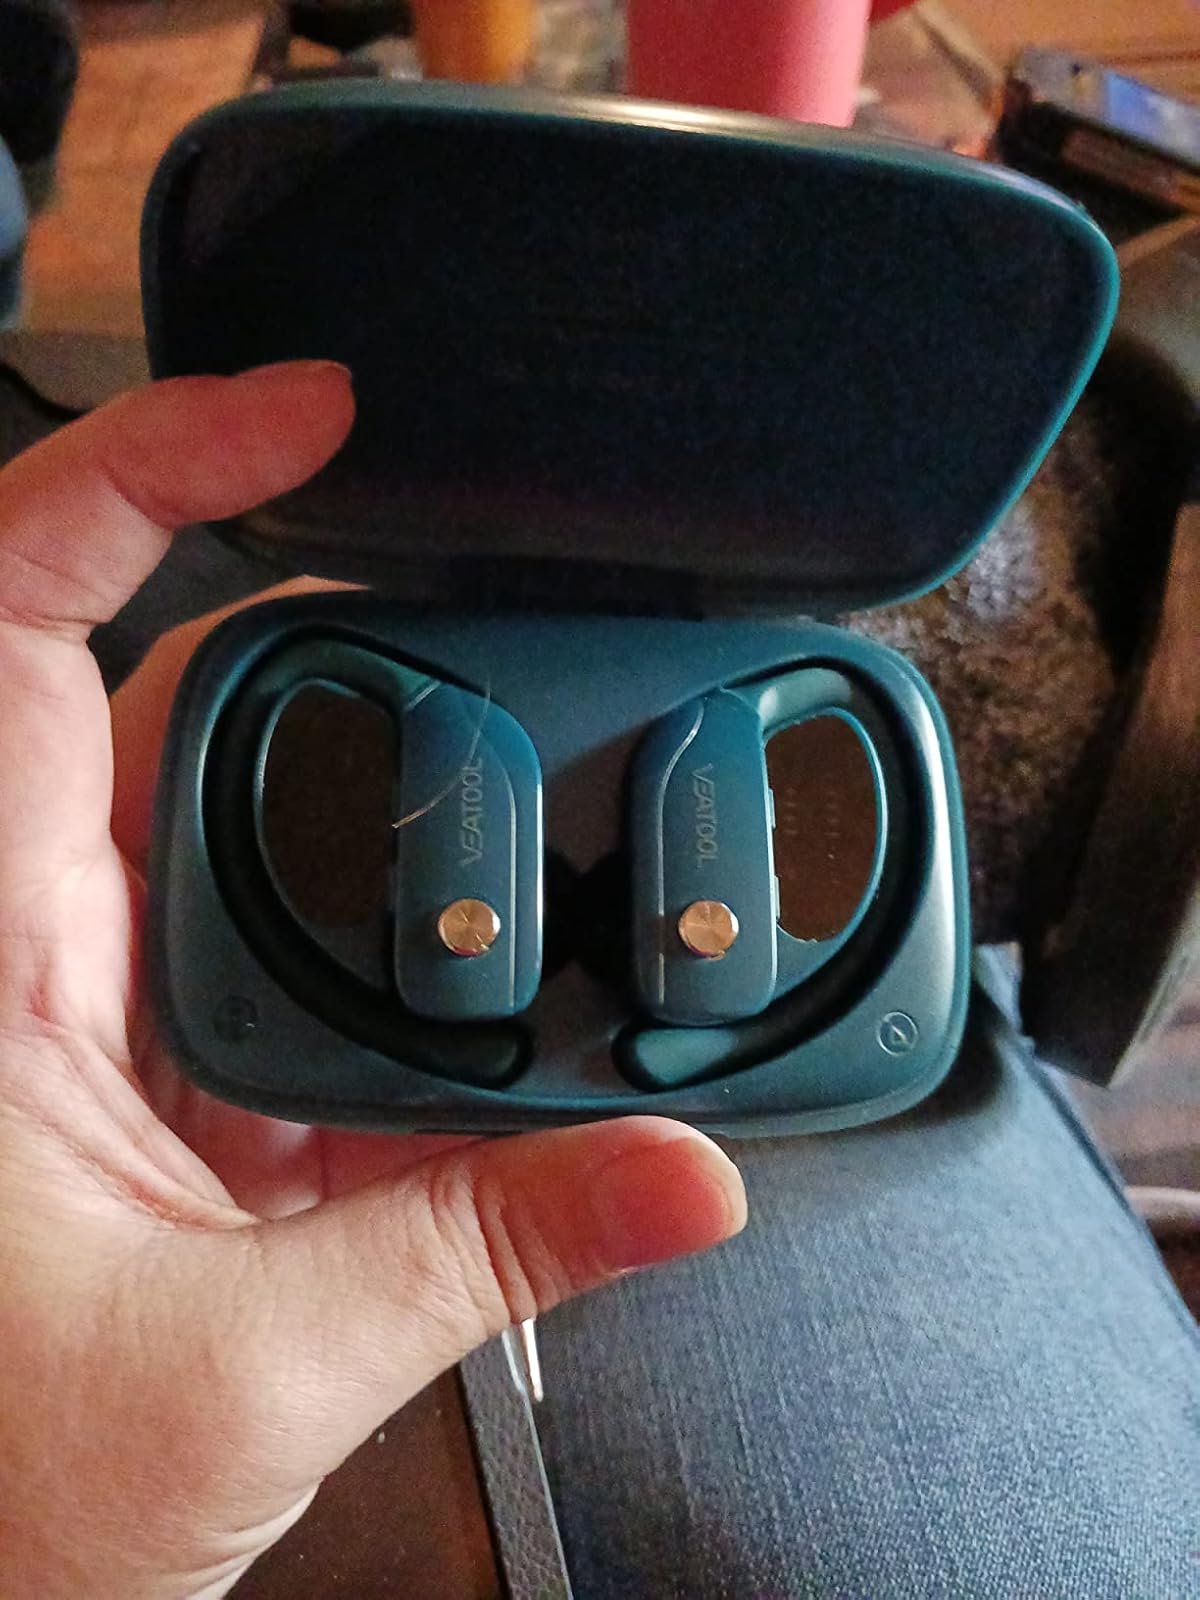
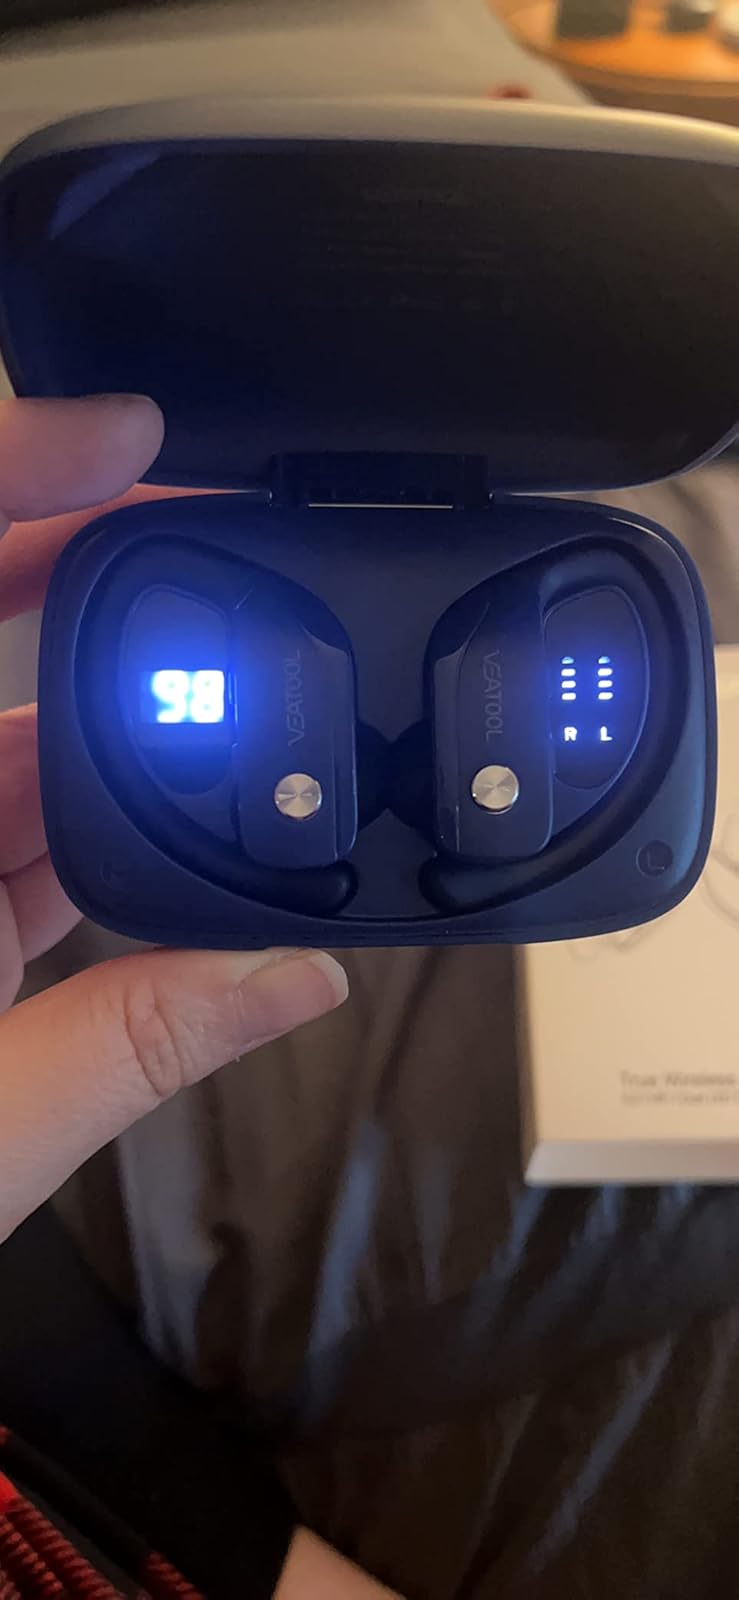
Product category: earbuds
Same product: no